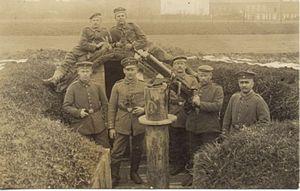
La Maschinengewehr 08 est une mitrailleuse allemande du début du XXᵉ siècle. Emblématique de la Grande Guerre, elle reste la plus célèbre des Maxim. Elle fut inventée par le britannique d'origine américaine Hiram Stevens Maxim et produite par les Arsenaux impériaux allemands. Sa puissance de feu, considérable pour l'époque, en fit une arme redoutable qui a permis de stopper de nombreuses charges d'assaillants.